Ngô Đình Nhu

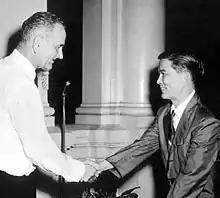
Ngô Đình Nhu meets then US Vice President Lyndon B. Johnson in 1961

Nhu held no official role in the government, but ruled the southern region of South Vietnam, commanding private armies and secret police. Along with his wife and Archbishop Thục, he lived in the Presidential Palace with Diệm. Pervaded by family corruption, Nhu competed with his brother Ngô Đình Cẩn, who ruled the northern areas, for U.S. contracts and rice trade. He controlled the Army of the Republic of Vietnam Special Forces commanded by Colonel Lê Quang Tung, not for fighting the Viet Cong but in Saigon to maintain the authoritarian rule of his family. Tortures and killings of "communist suspects" were committed on a daily basis, and extended beyond communists to anti-communist dissidents and anti-corruption whistleblowers. His agents infiltrated labor unions and social organizations, and he expanded the police forces from 20 to 32 officers. They conducted arrests without warrants and selective suppression of criminal activity and graft while turning a blind eye to regime loyalists.